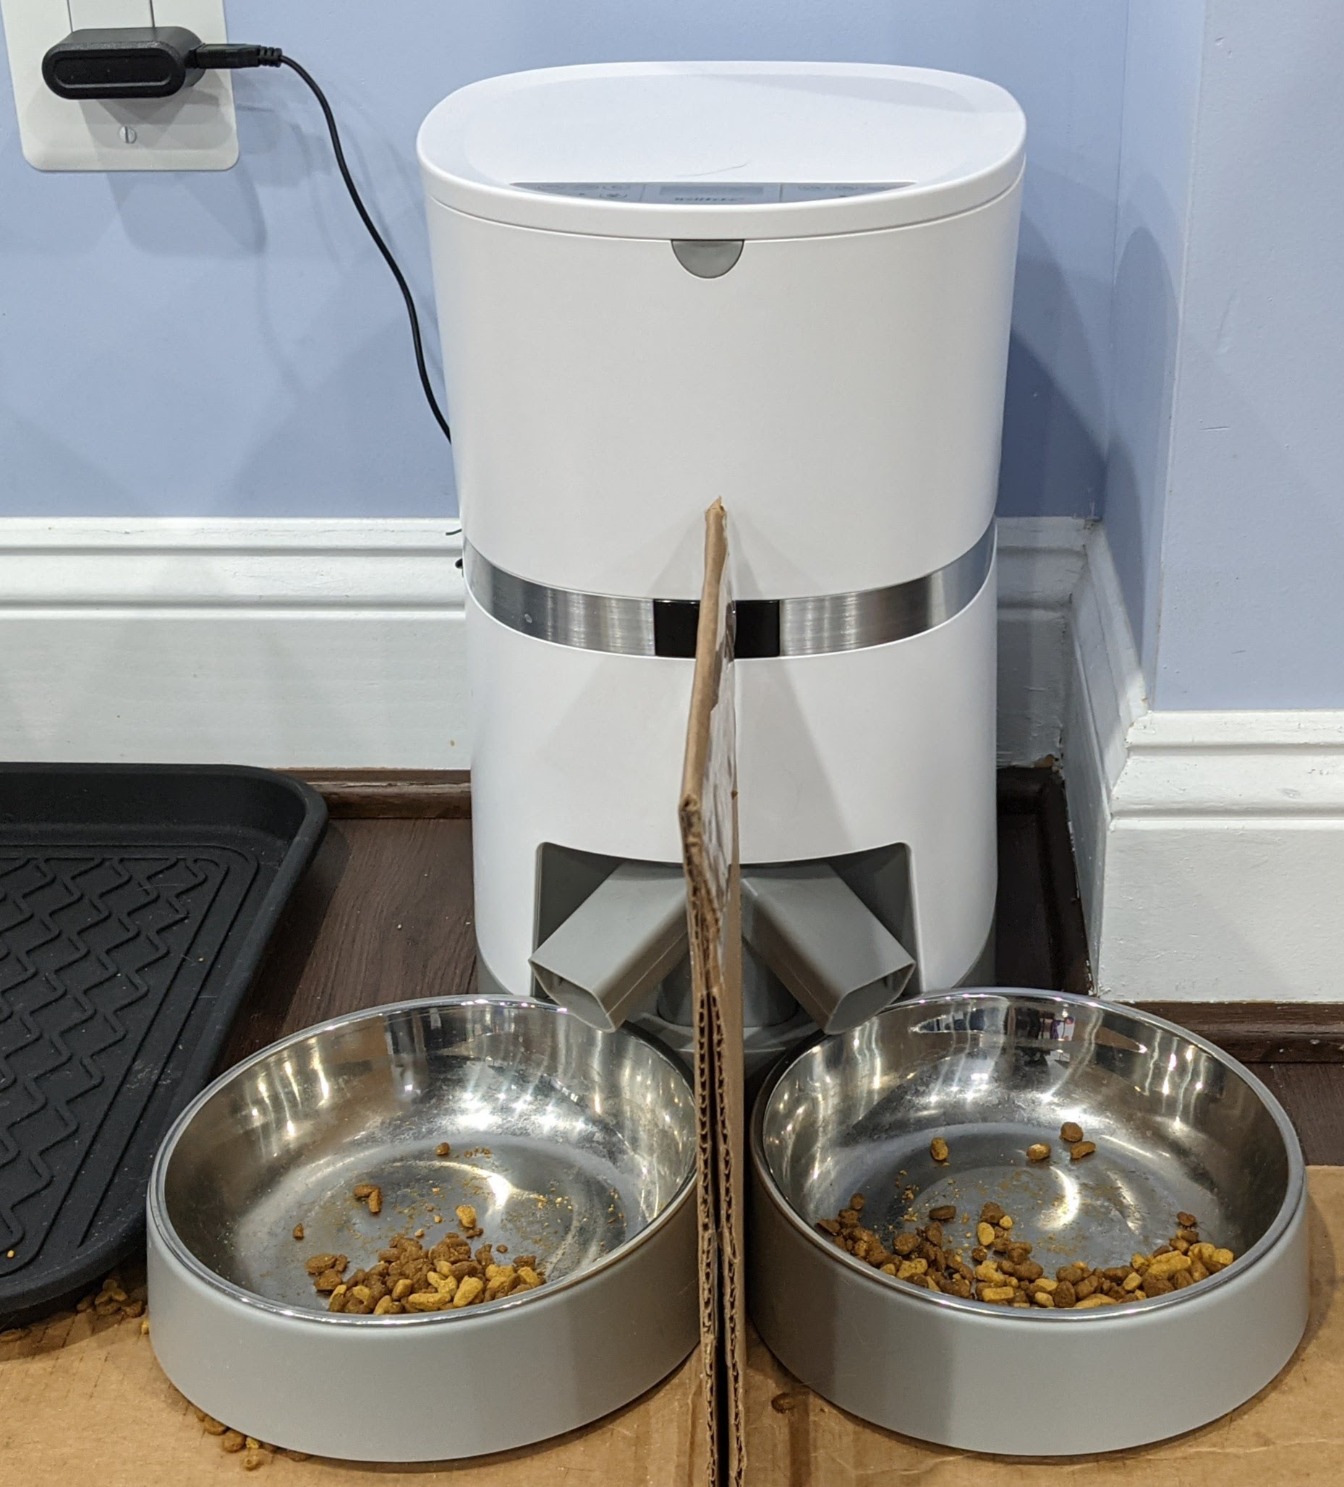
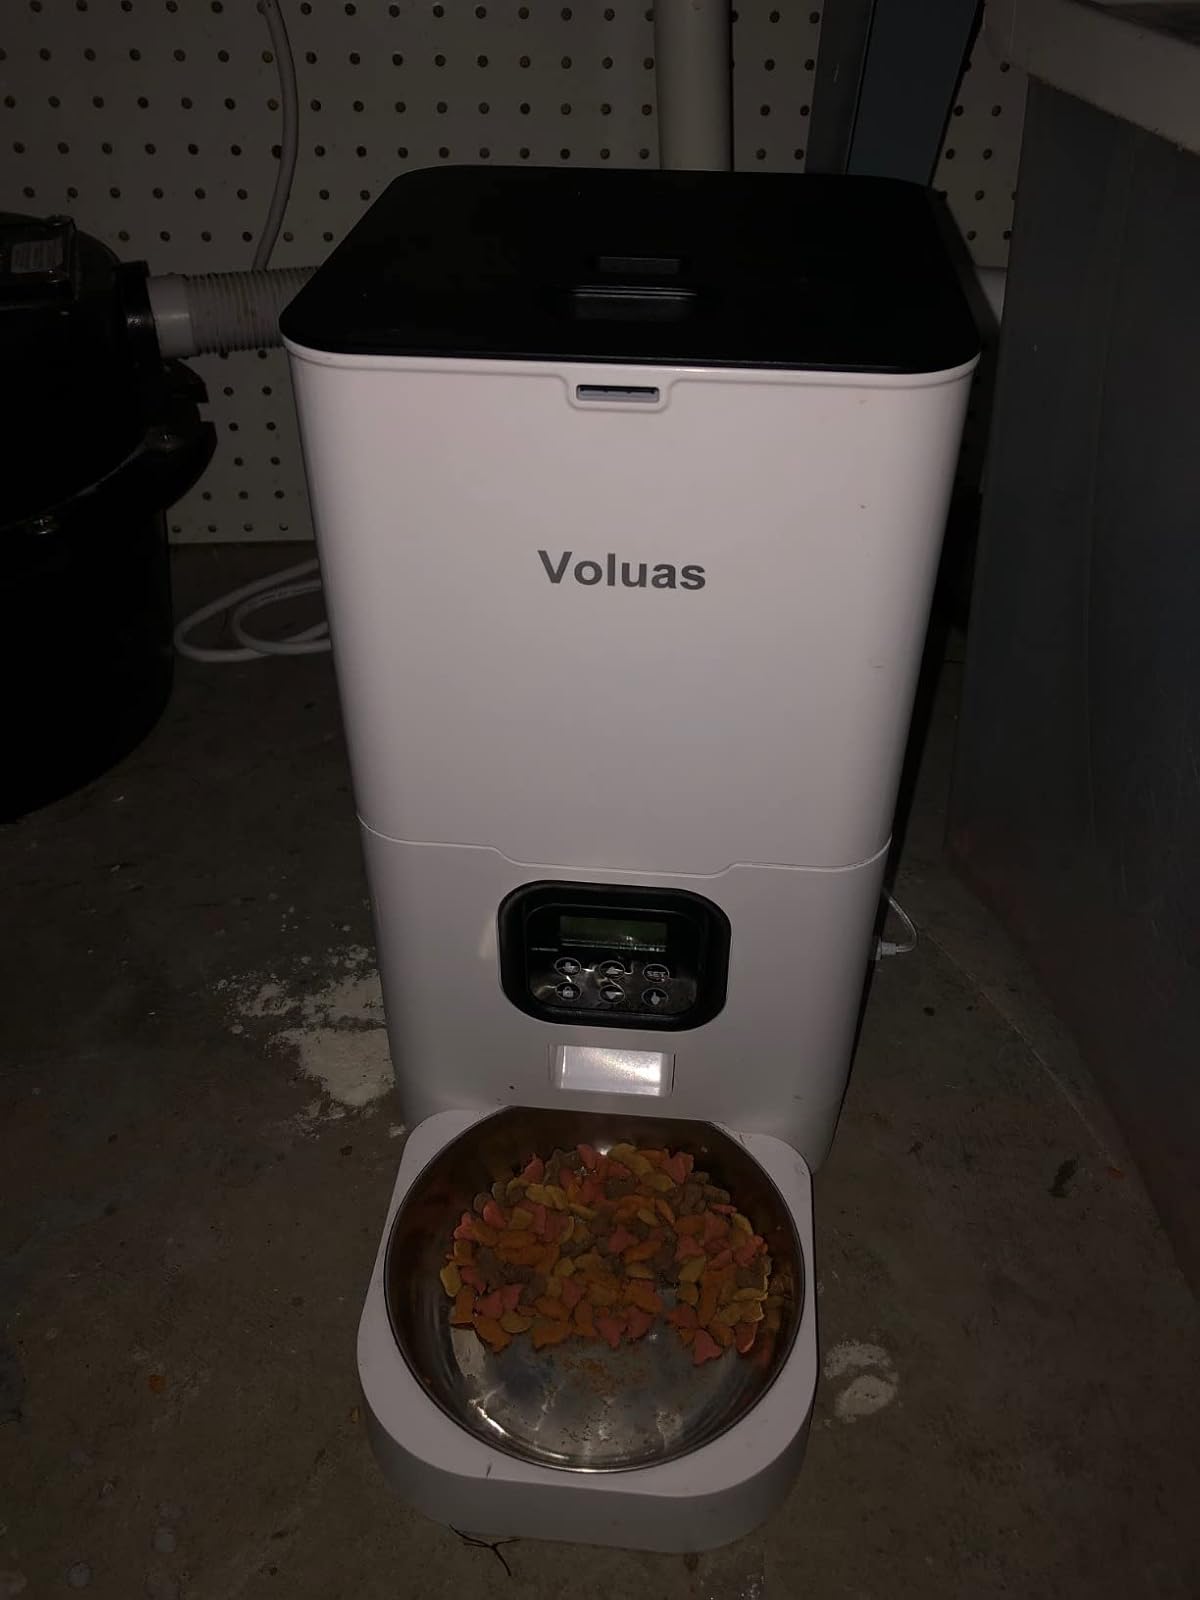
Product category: items_feeder
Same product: no